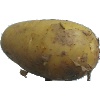
Label: white_potato